Prokaryote

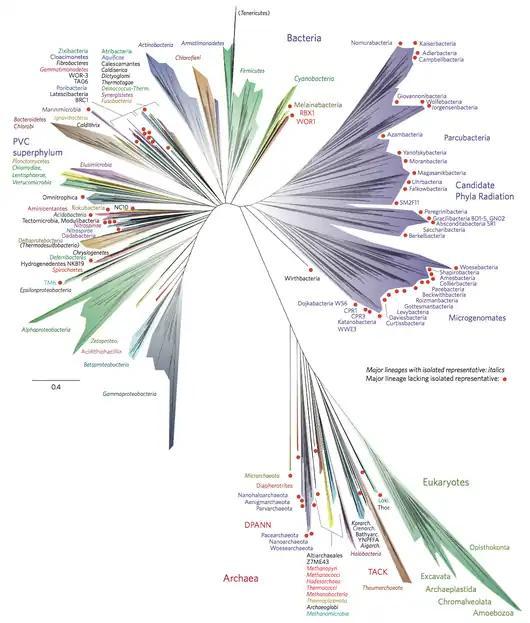

Prokaryotes have diversified greatly throughout their long existence. Their metabolism is far more varied than that of eukaryotes, leading to many highly distinct types. For example, prokaryotes may obtain energy by chemosynthesis.